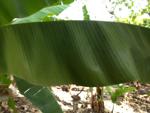
Label: xamthomonas